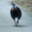
Label: bird